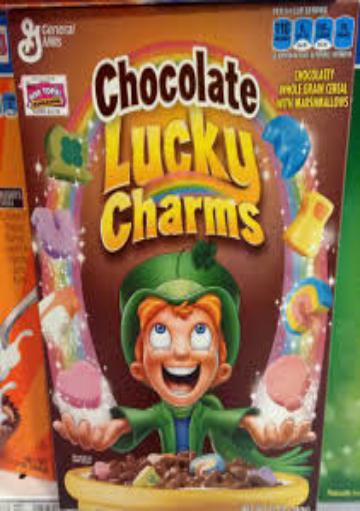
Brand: Chocolate Lucky Charms
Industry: Food